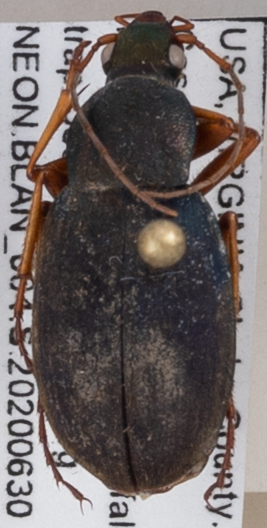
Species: Chlaenius aestivus
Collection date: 2020-06-30
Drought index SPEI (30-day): -0.09
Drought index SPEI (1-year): -0.216
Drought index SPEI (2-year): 1.69